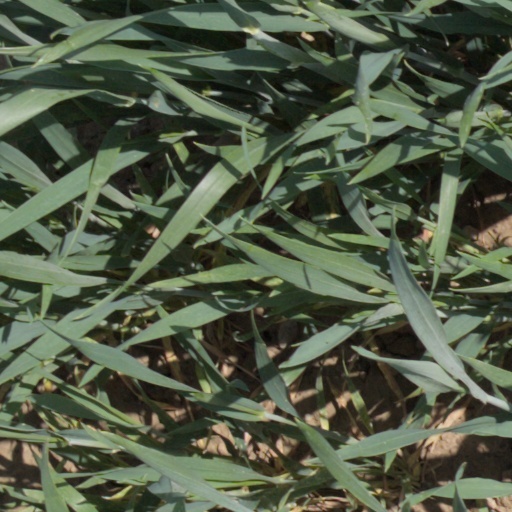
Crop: wheat